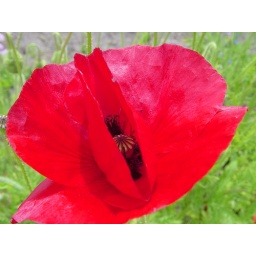
A beautiful red flower on the Kraaybeeckerhof in Driebergen, The Netherlands.